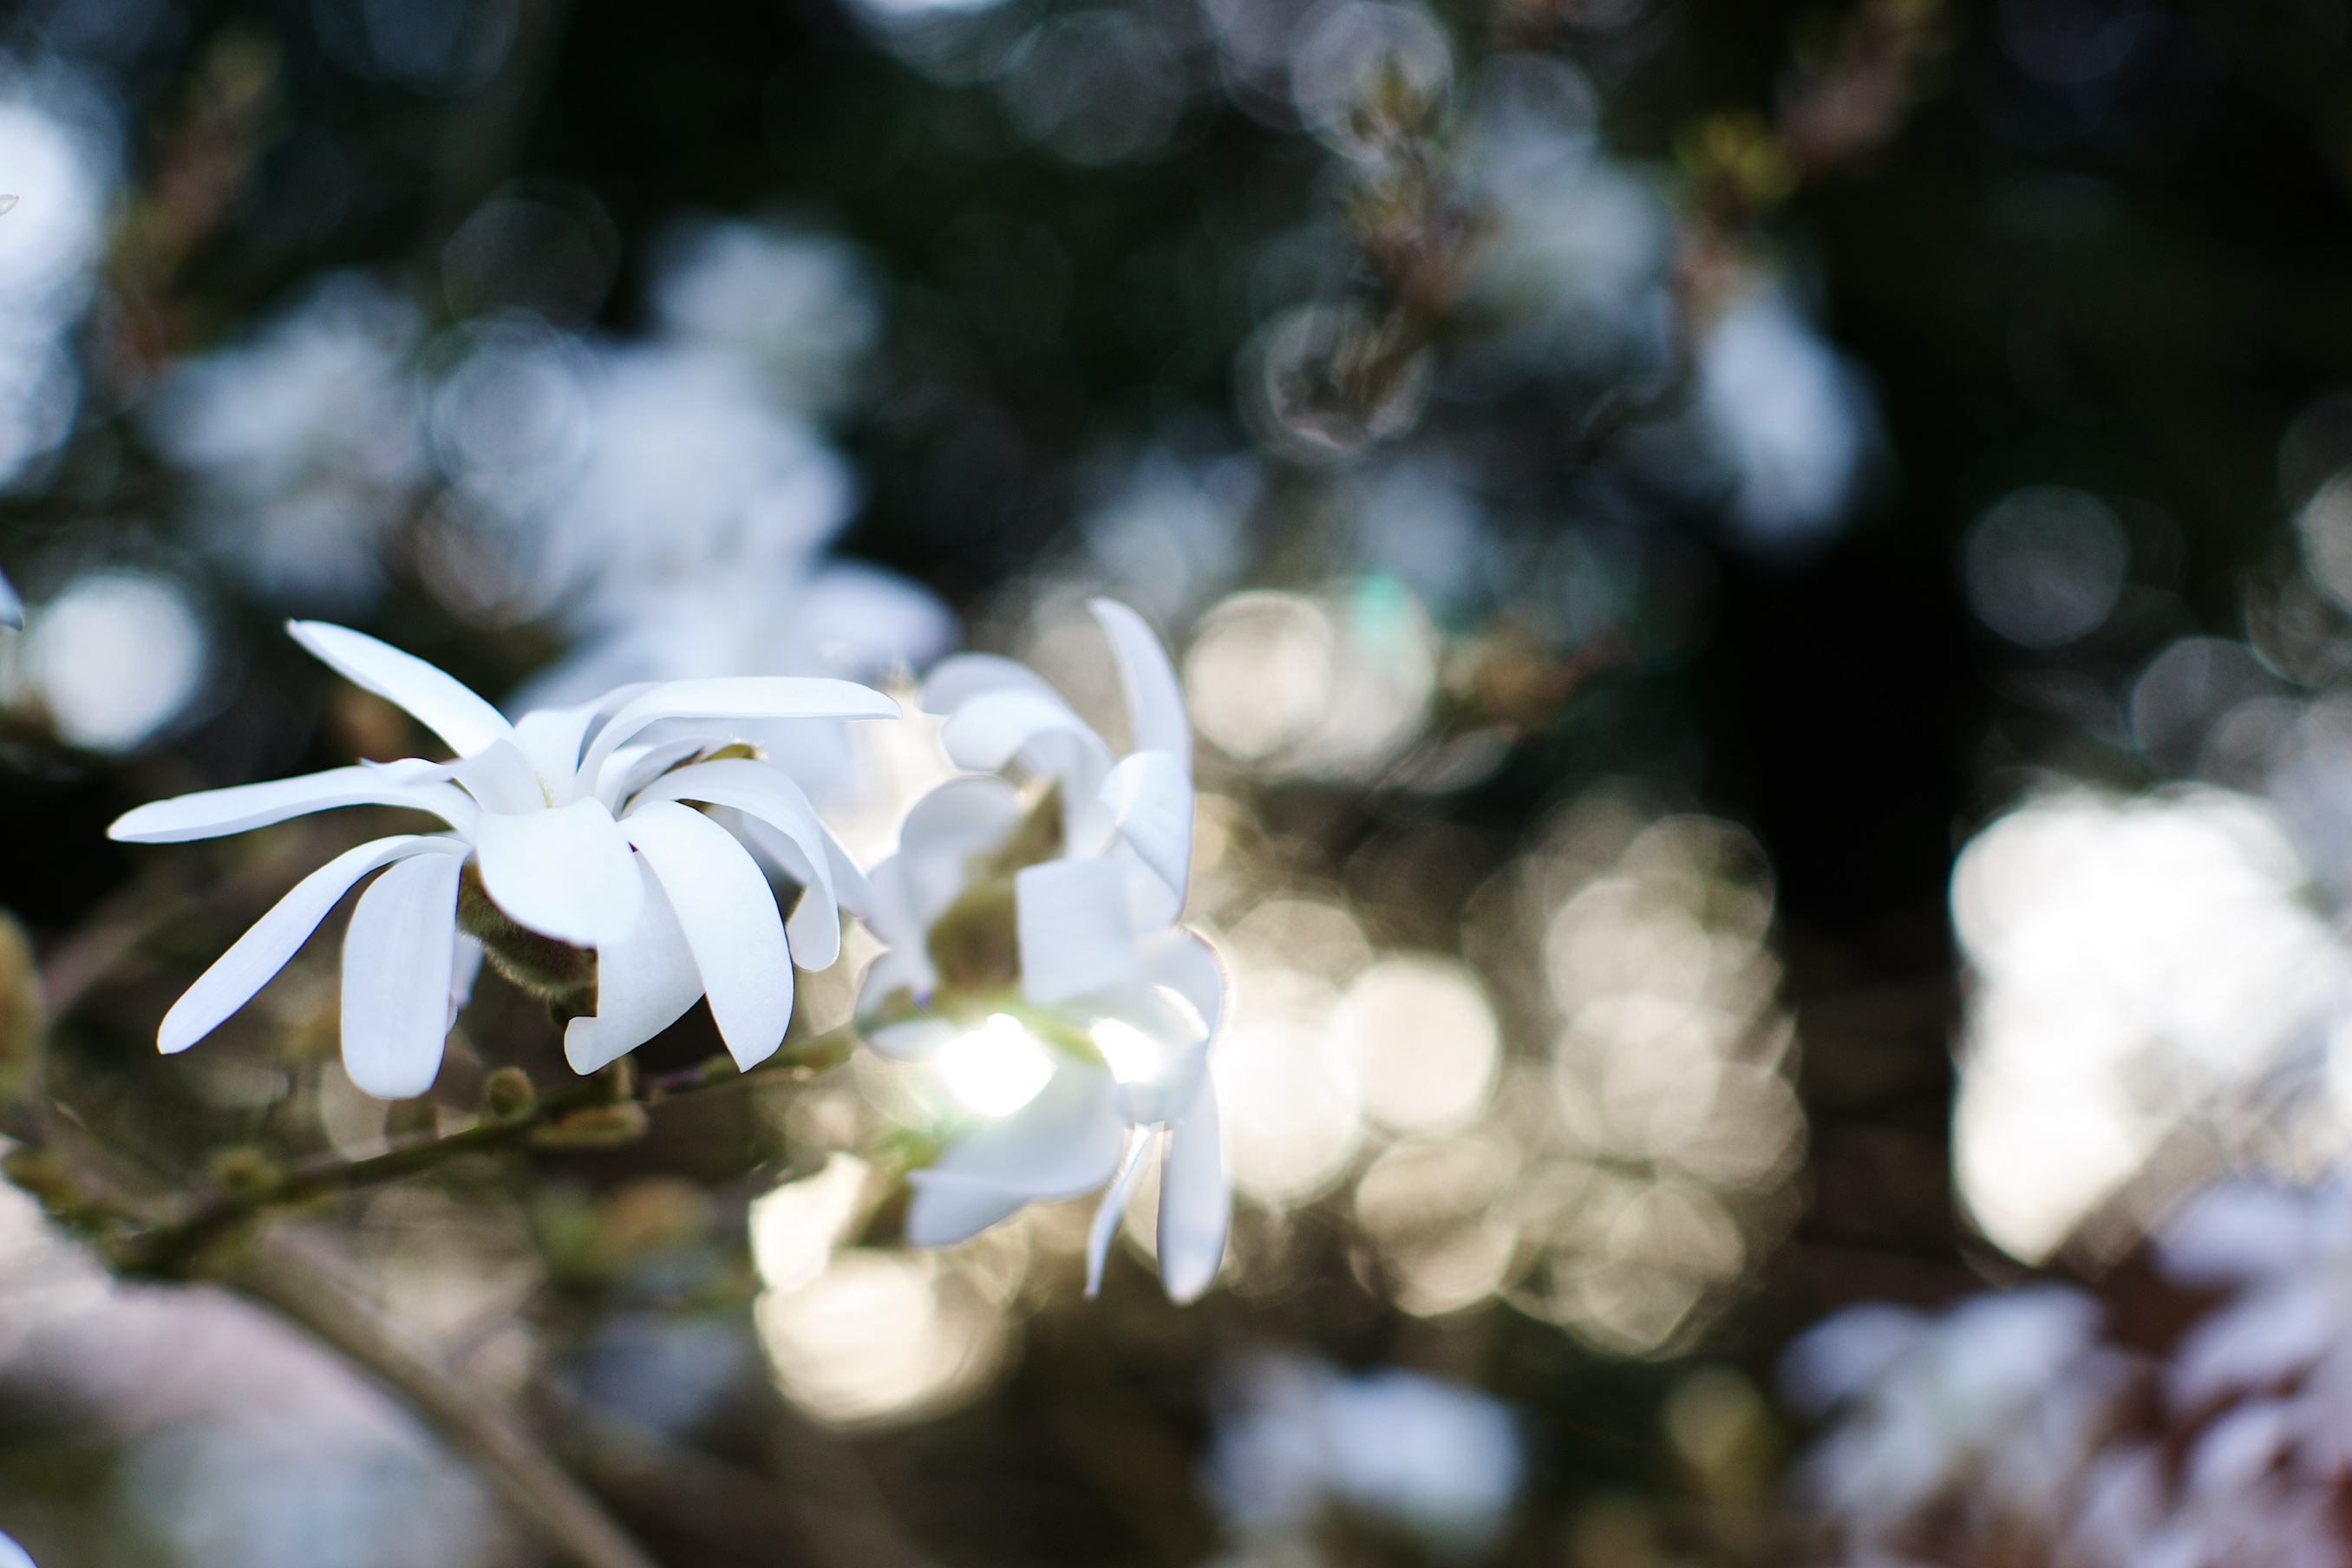
tree, nature, branch, blossom, winter, bokeh, plant, white, sunlight, leaf, flower, petal, frost, spring, autumn, botany, flora, season, close up, shrub, sony, dof, a7, hbw, flowery, happybokehwednesday, macro photography, flowering plant, land plant